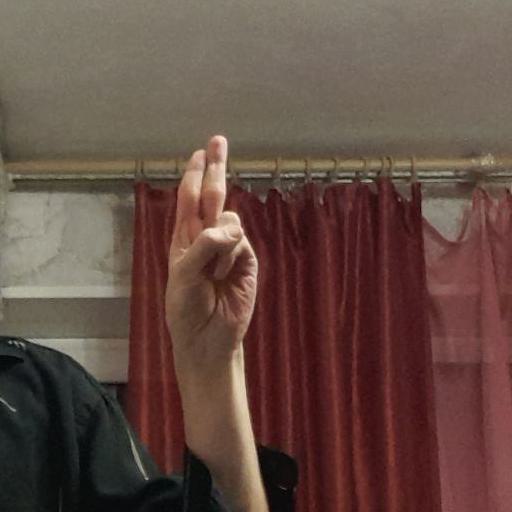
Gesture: two_up